Anaklia

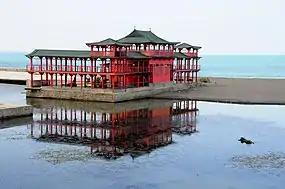
Restaurant in Ganmukhuri

A monument has been erected in Anaklia on May 21, 2012, commemorating Russia's expulsion of the Circassian people from the region following the conclusion of the Caucasian War in the 1860s. The May 21 date was chosen to coincide with the day on which the Circassian people themselves commemorate the expulsion, which the Georgian government has recognized as an act of genocide. The monument was designed by Khusen Kochesokov, a sculptor from the North Caucasus region of Kabardino-Balkaria.